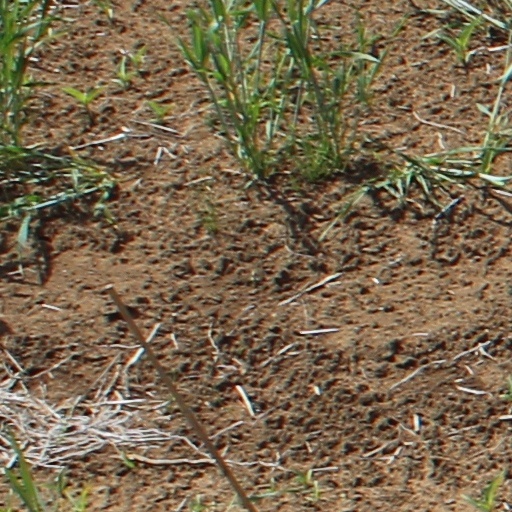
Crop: wheat